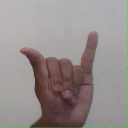
अक्षर: य